Tanks of Japan

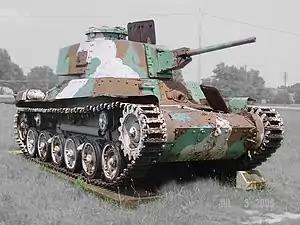
Type 97 Shinhoto Chi-Ha at the United States Army Ordnance Museum

The Type 95 Ha-Go (also known as the Type 97 Ke-Go) was a replacement for the Type 89 medium tank, which was considered too slow for mechanized warfare. The prototypes were built by Mitsubishi and production was started in 1936, with 2,300 completed by the end of the war. It was armed with a 37 mm main gun and two 7.7 mm (0.303 inch) machine guns, one in the rear section of the turret and the other hull-mounted. The Type 95 weighed 7.4 tons and had three crewmen.